New Flyer Xcelsior

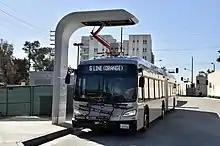
Los Angeles County Metropolitan Transportation Authority’s G Line bus using on-route charger at North Hollywood station

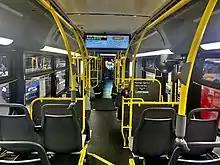
The interior of an XE60 owned by the New York City Transit Authority. Specifications may be different for other transit agencies.

The articulated XE60 adds a second driven axle, using the ZF AxTrax AVE on the middle axle. The AxTrax AVE (formerly known as the AVE 130) uses two electric motors (one per wheel), each with a maximum continuous/peak output of and maximum continuous/peak torque of . Each motor is an asynchronous three-phase AC motor operating on 650 VDC with an input current of 250 (continuous) to 340 (peak) amps, using a single-speed reduction gear ratio of 22.66:1. The complete axle assembly weighs